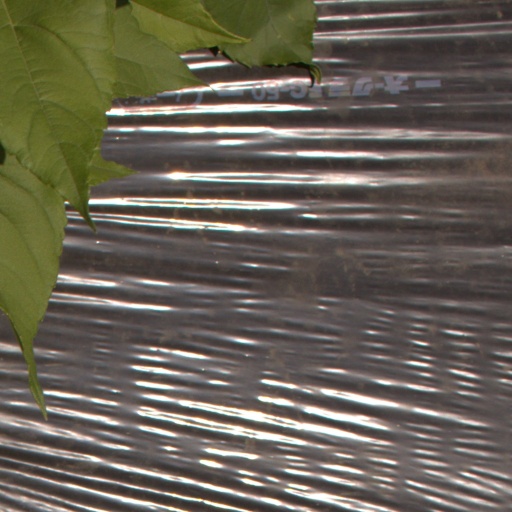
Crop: Jerusalem artichoke